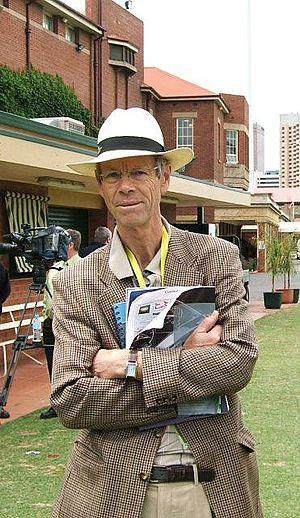
Christopher Dennis Alexander Martin-Jenkins, également connu sous ses initiales CMJ, est un journaliste sportif spécialisé dans le cricket, commentateur sportif pour l'émission Test Match Special de BBC Radio et ancien président du Marylebone Cricket Club.